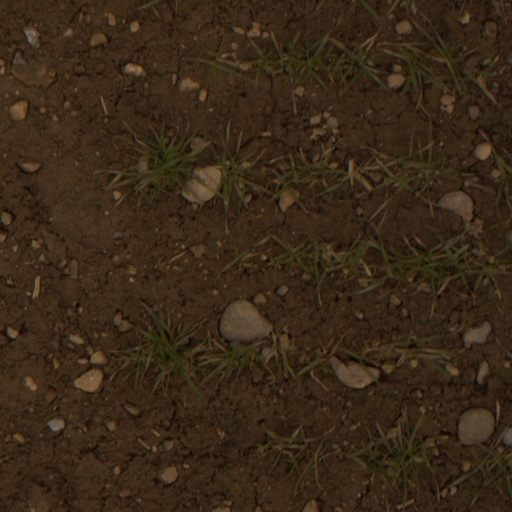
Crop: wheat